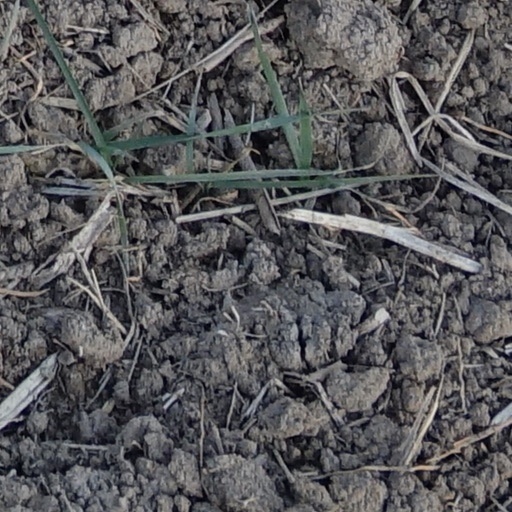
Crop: wheat